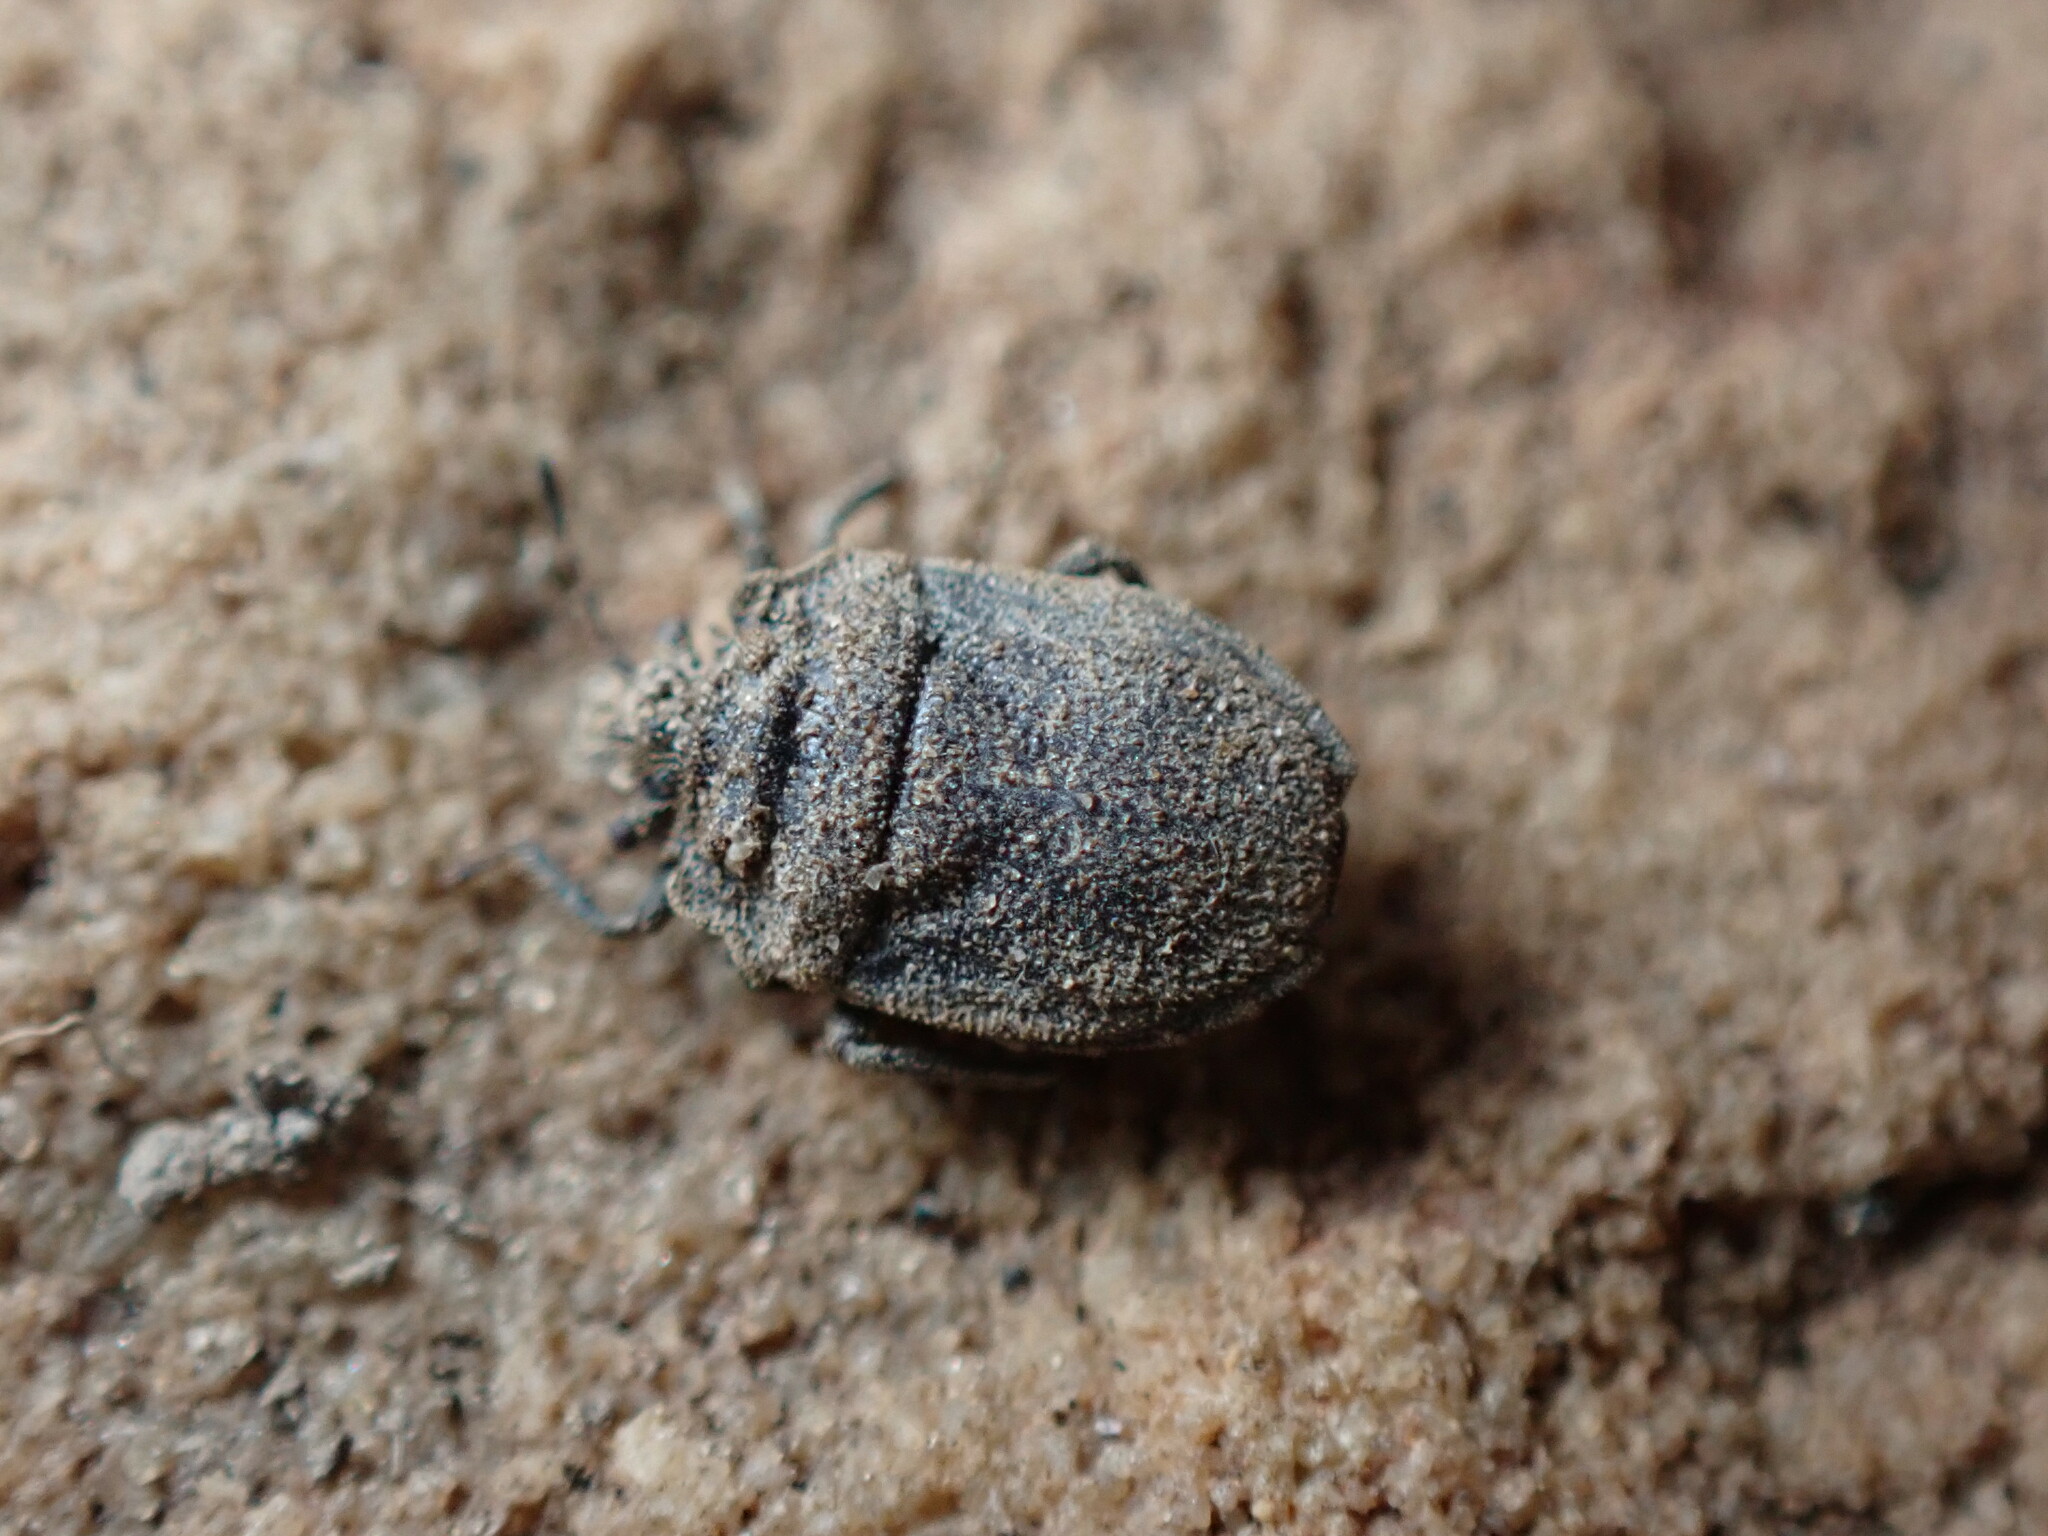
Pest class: stink_bug